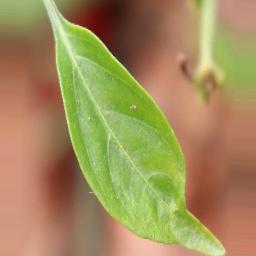
Label: healthy